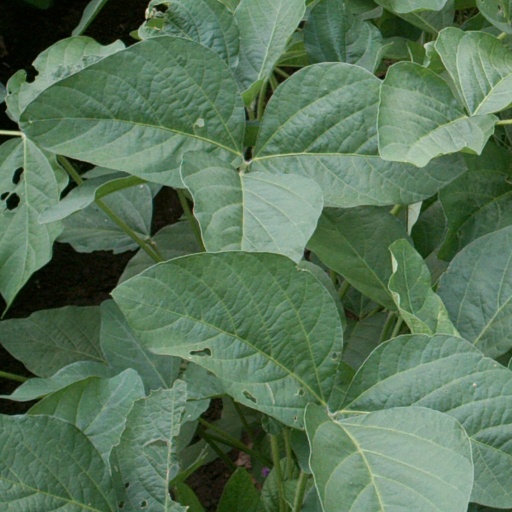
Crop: soybean